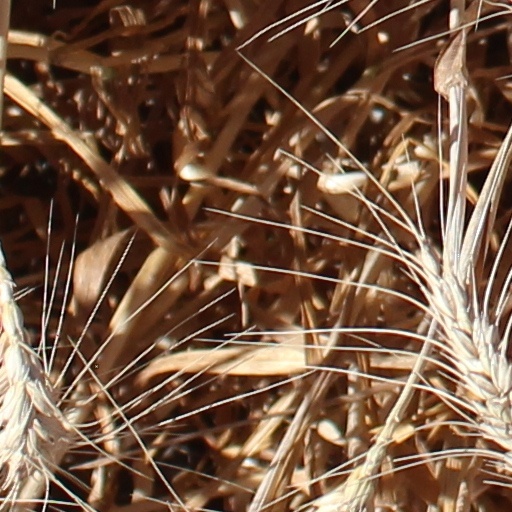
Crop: wheat